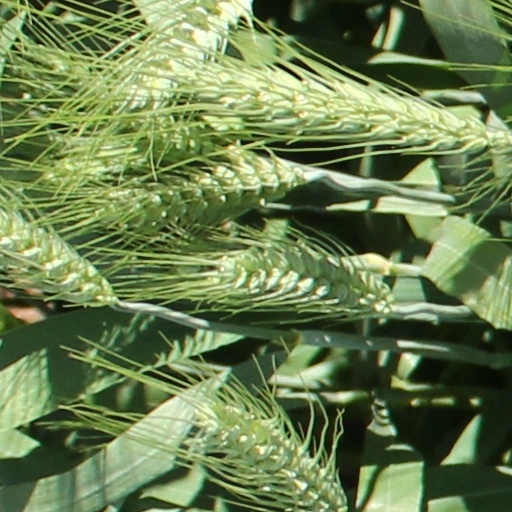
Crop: wheat